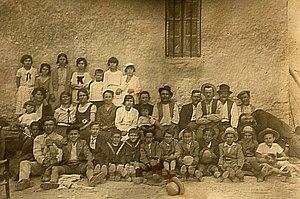
Photo prise après la messe à Caseneuve en 1930
Caseneuve est une commune française, située dans le département de Vaucluse en région Provence-Alpes-Côte d'Azur.